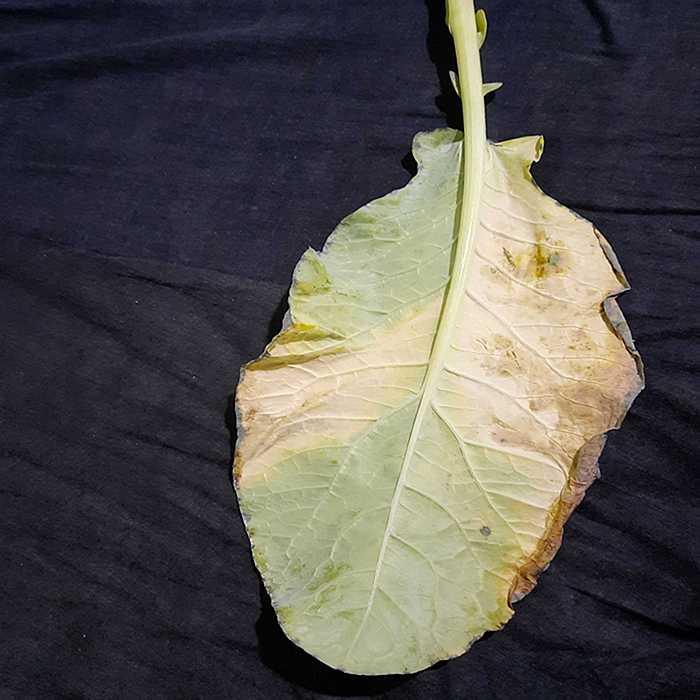
Plant: Cauliflower
Label: Black Rot